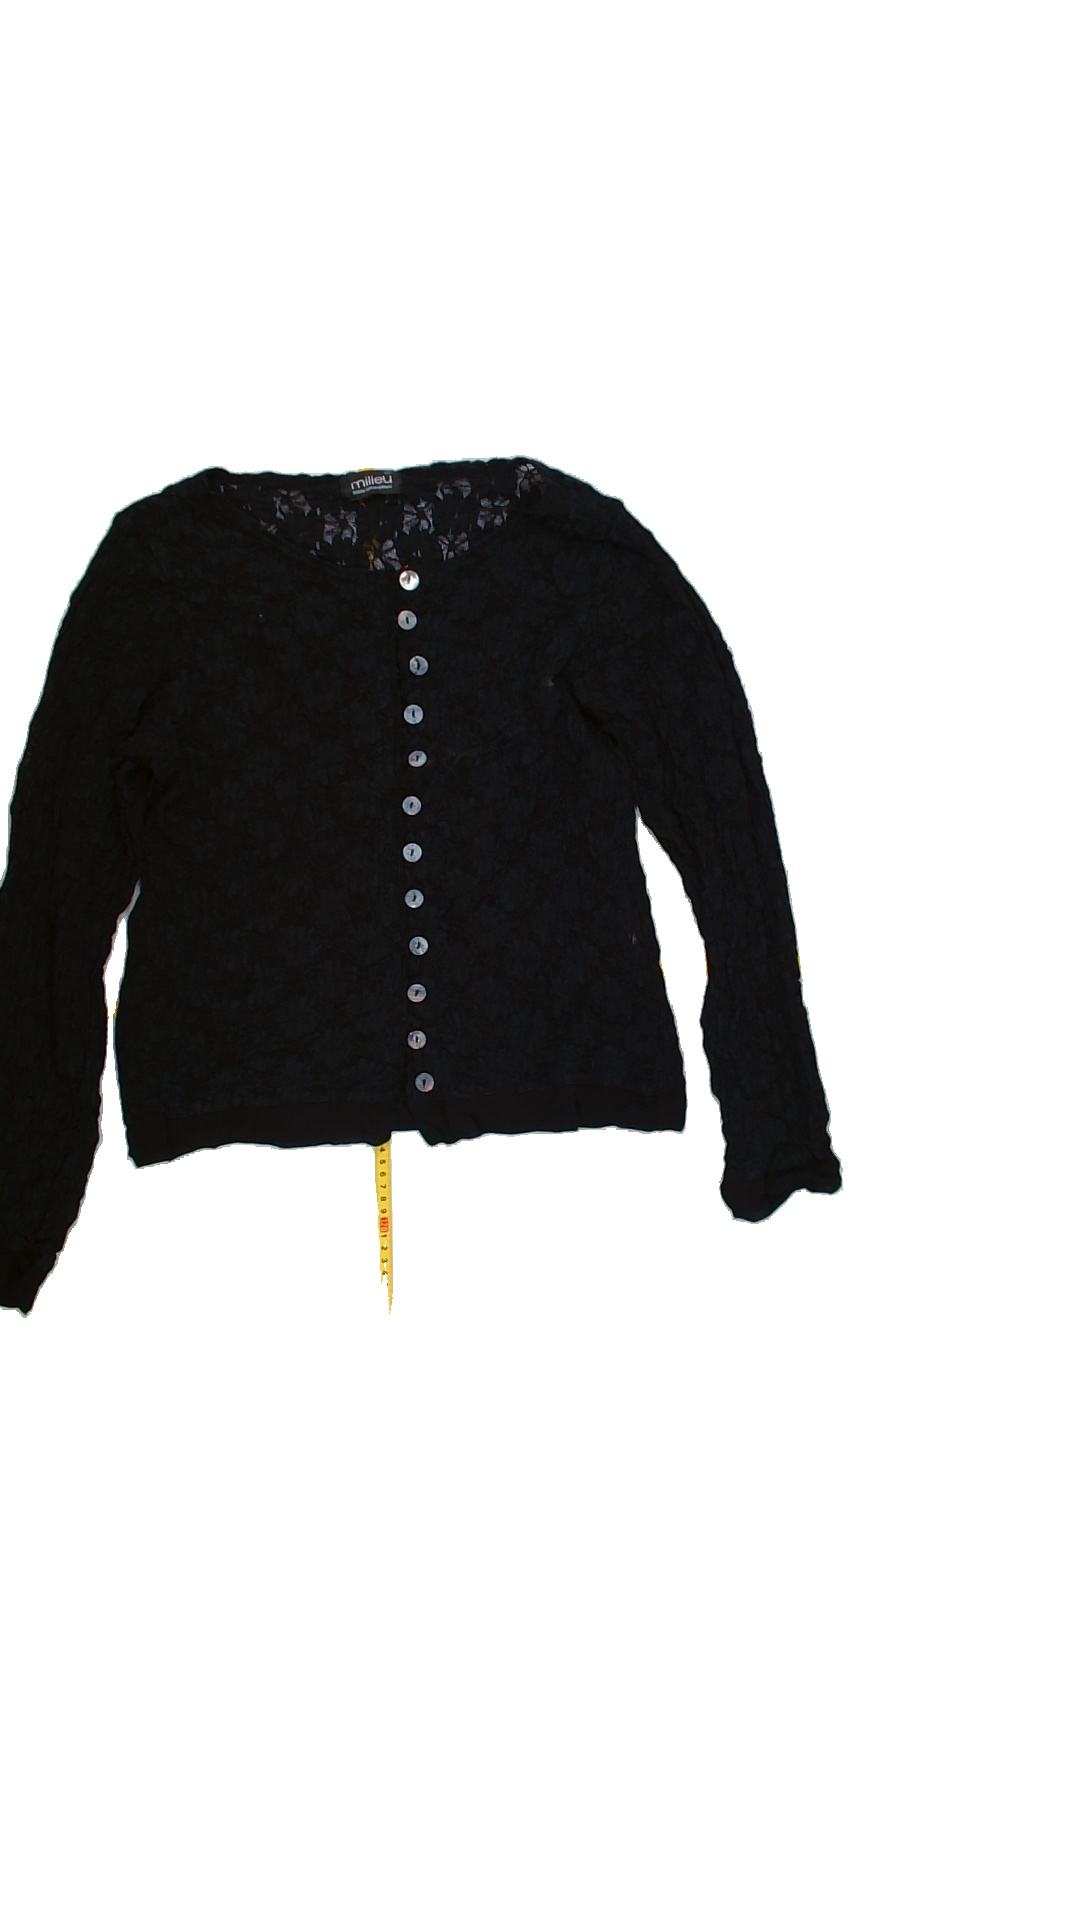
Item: Shirt (Ladies)
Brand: Not Applicable
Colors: Blue
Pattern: Lace
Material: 100%nylon
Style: No trend
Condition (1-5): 3
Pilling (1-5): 3
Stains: No
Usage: Export
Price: <50